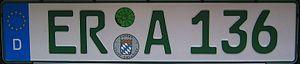
La plaque d'immatriculation allemande est un dispositif permettant l'identification des véhicules du parc automobile allemand.